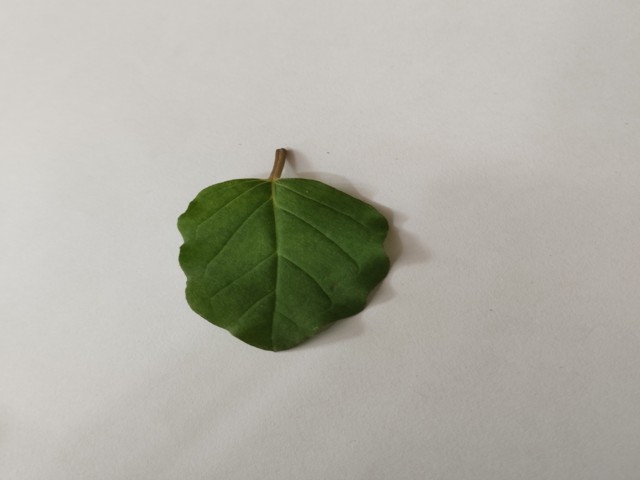
Plant: punarnava